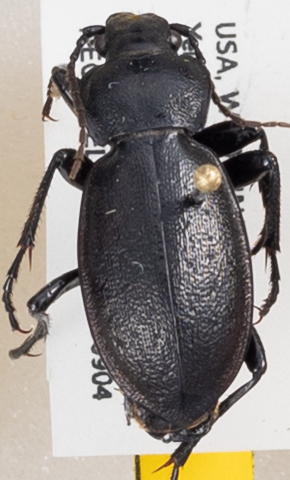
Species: Carabus taedatus
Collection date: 2019-09-04
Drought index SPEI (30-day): -0.692
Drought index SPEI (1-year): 0.32
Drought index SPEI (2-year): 0.944